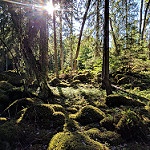
Label: forest